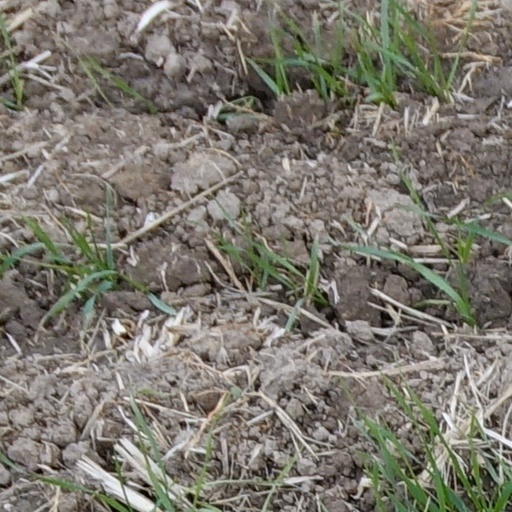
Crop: wheat